Heimo Schwilk

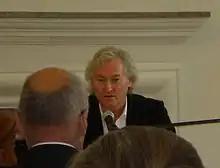
Heimo Schwilk in 2008

Heimo Schwilk was born in Stuttgart on 23 October 1952. He is a journalist and writer, active as a senior reporter for "Welt am Sonntag".